Who's on First?

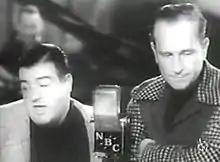
Abbott and Costello performing "Who's on First?"

"Who's on First?" is a comedy routine made famous by American comedy duo Abbott and Costello. The premise of the sketch is that Abbott is identifying the players on a baseball team for Costello. However, the players' names can simultaneously serve as the basis for questions (e.g., ""Who" is the first baseman?") and responses (e.g., "The first baseman's name is "Who"."), leading to reciprocal misunderstanding and growing frustration between the performers. Although it is commonly known as "Who's on First?", Abbott and Costello frequently referred to it simply as "Baseball".